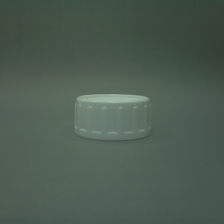
Color: white/transparent
Cap type: standard cap